Pärnu Mud Baths

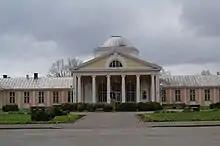
Pärnu Mud Baths

Pärnu Mud Baths is a hotel in Pärnu, Estonia. The hotel is notable for its mud bath therapy services.